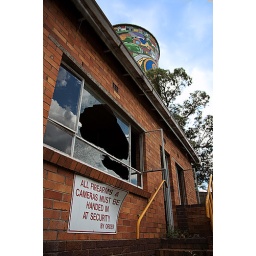
Entrance building to de-commisioned Orlando Power Station, Soweto, South Africa; with cooling tower in background